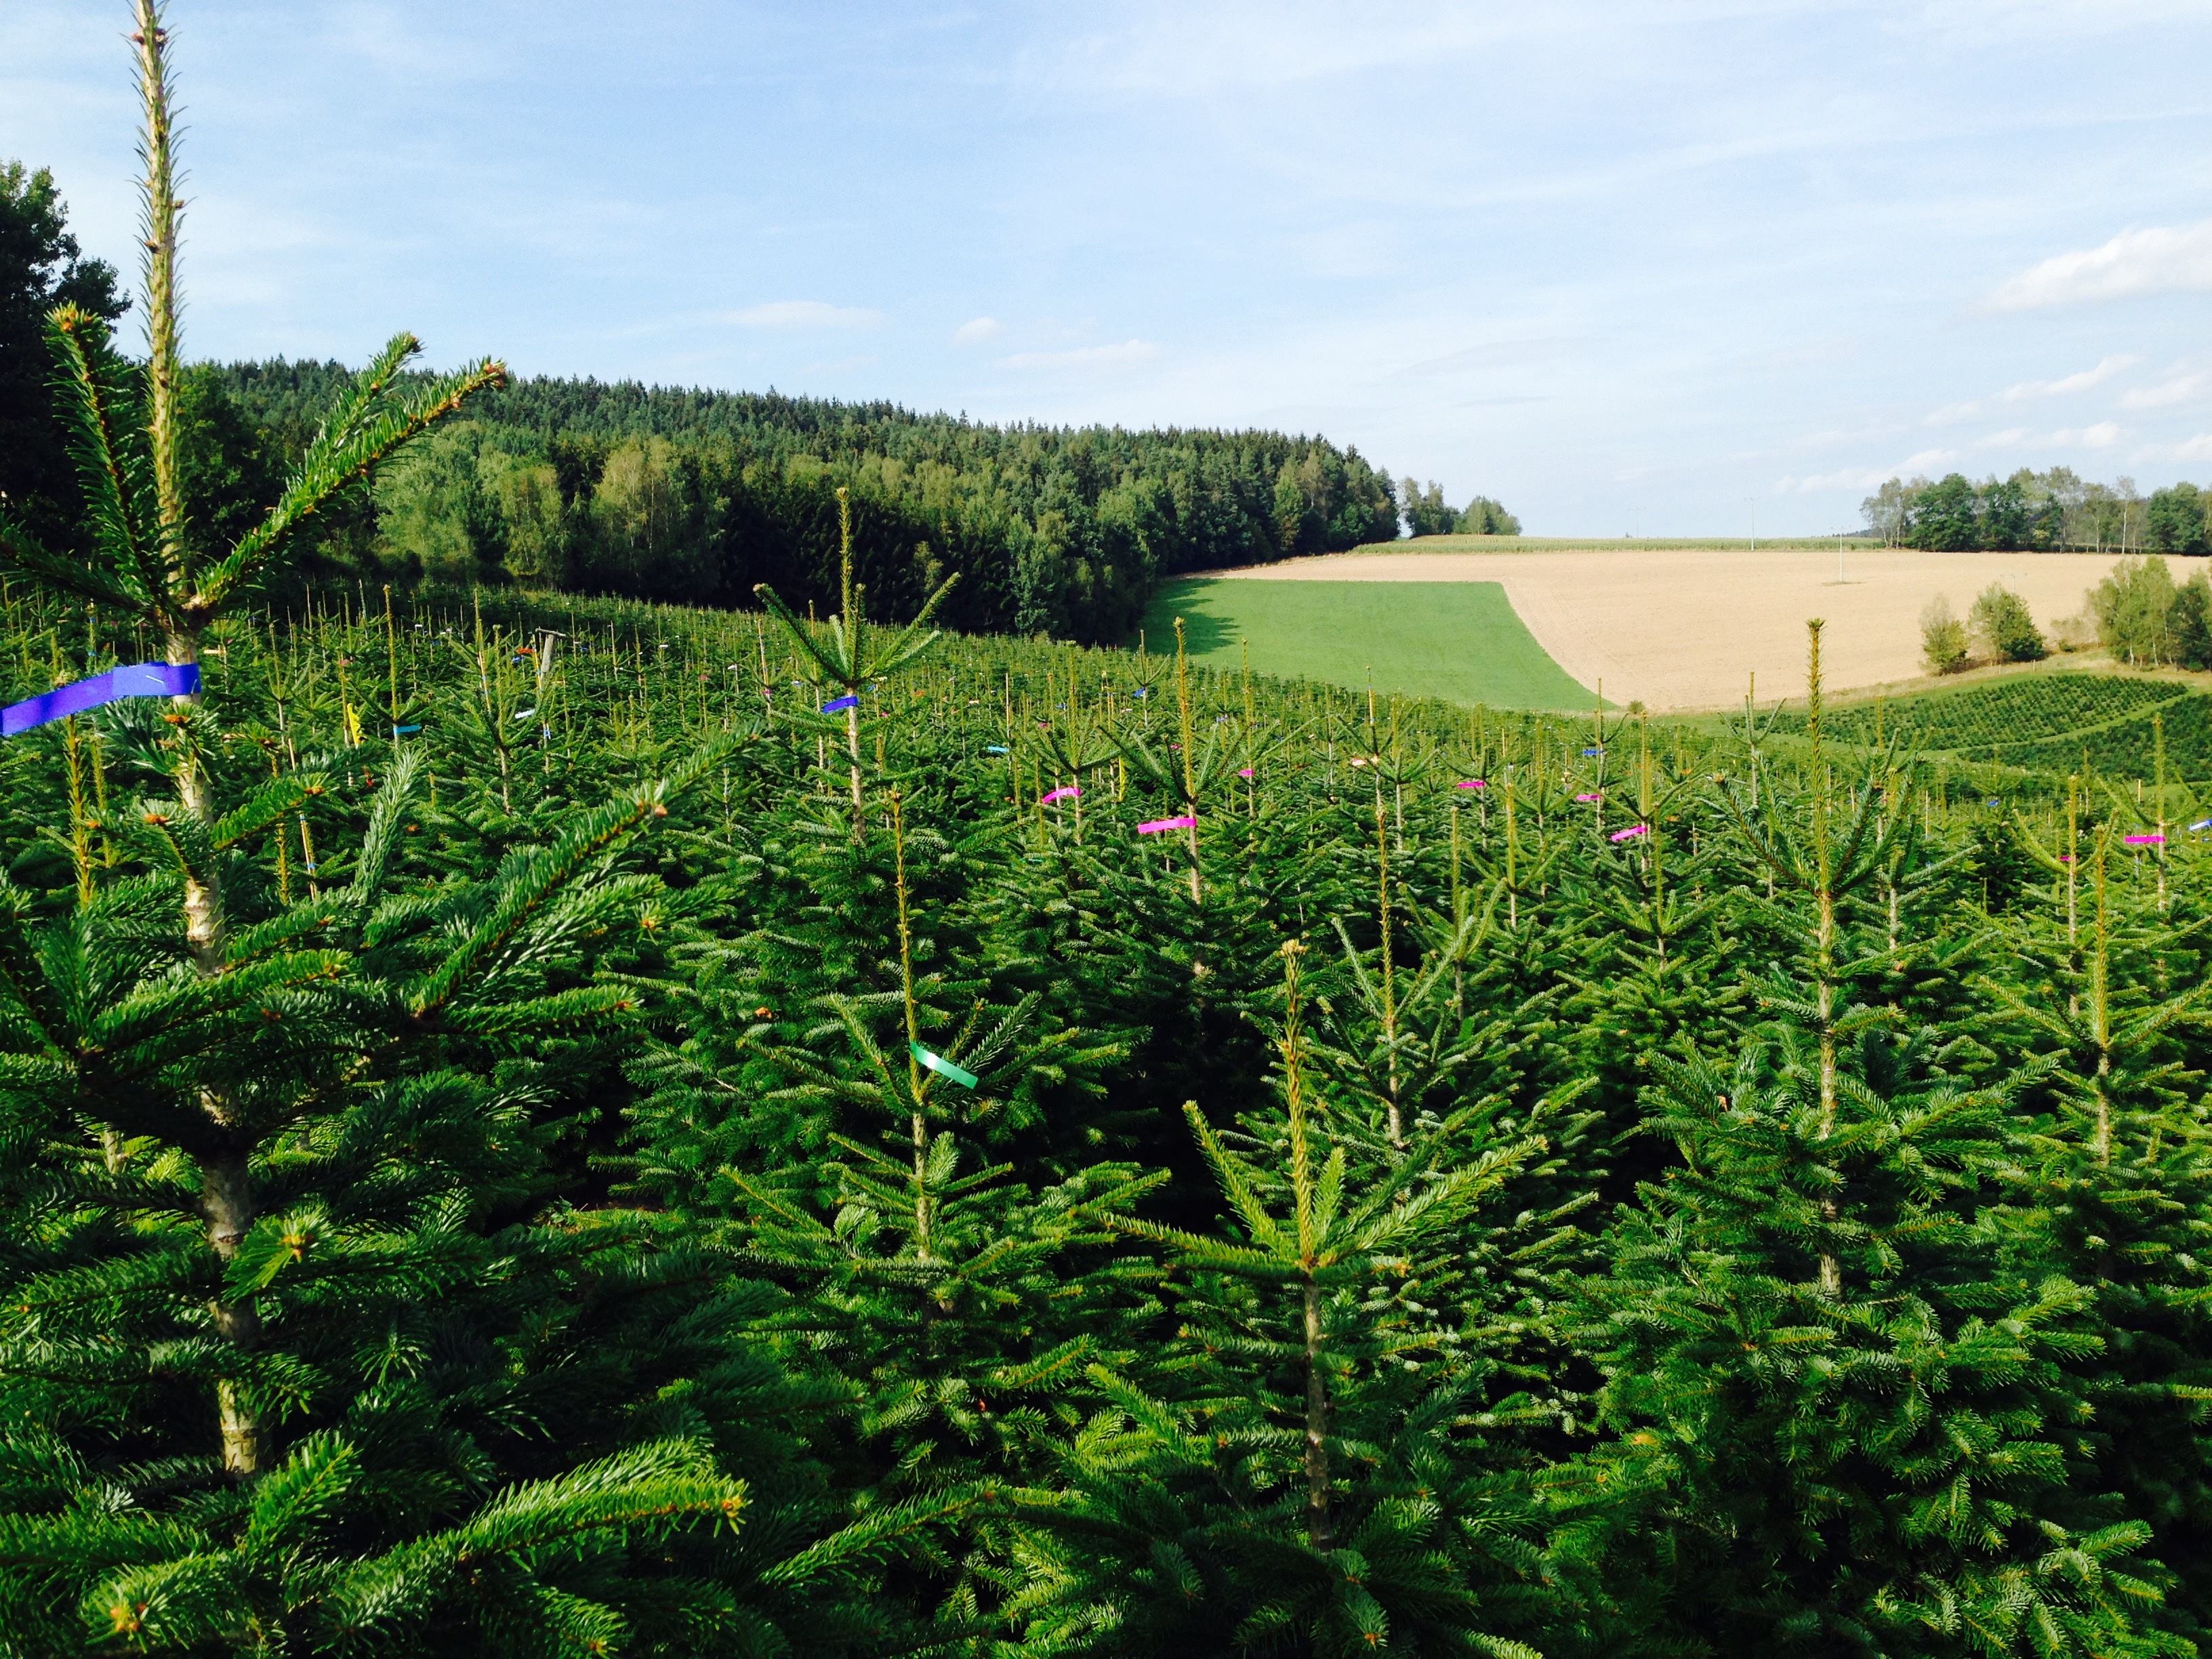
tree, plant, field, farm, lawn, flower, green, soil, botany, agriculture, garden, vegetation, shrub, plantation, ecosystem, biome, grass family, woody plant, land plant